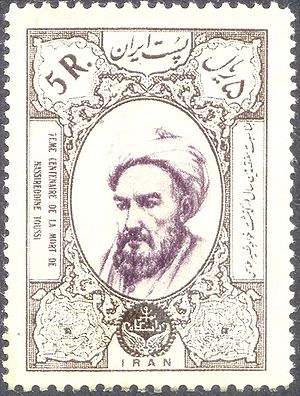
Persere
Tusi
"Persere eller persiske folk er den del af det iranske folk, som taler moderne persisk og andre, nært beslægtede, iranske dialekter og sprog. De persisktalende folks oprindelse kan spores til de gamle iranske folk, som var en del af den indo-iranske sproggruppe, der selv var en del af den større, indoeuropæiske sproggruppe. Den synonyme brug af iransk og persisk er foregået i århundreder. Disse betegnelser har været anvendt både synonymt og komplementært siden oldtiden, dvs. om flere gamle iranske folk såsom perserne, mederne, baktrierne, partherne og avestafolkene, der betragtede sig som en del af den større, iranske gruppe. Over for dette står den moderne sprogforskning, der bruger ""iransk"" som det bredere begreb, der omfatter både persisk og de beslægtede iranske sprog og etniske grupper.